Court dress

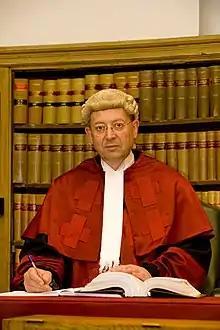
Lord Woolman, Senator of the College of Justice (2008–23), wearing the court dress of a judge of the Court of Session. Judges in that court no longer wear any court dress, following a policy change towards business dress.

Scottish court dress is very similar to English court dress, with notable differences. Most Scottish courts have eliminated legal dress for civil business and kept it for criminal proceedings.